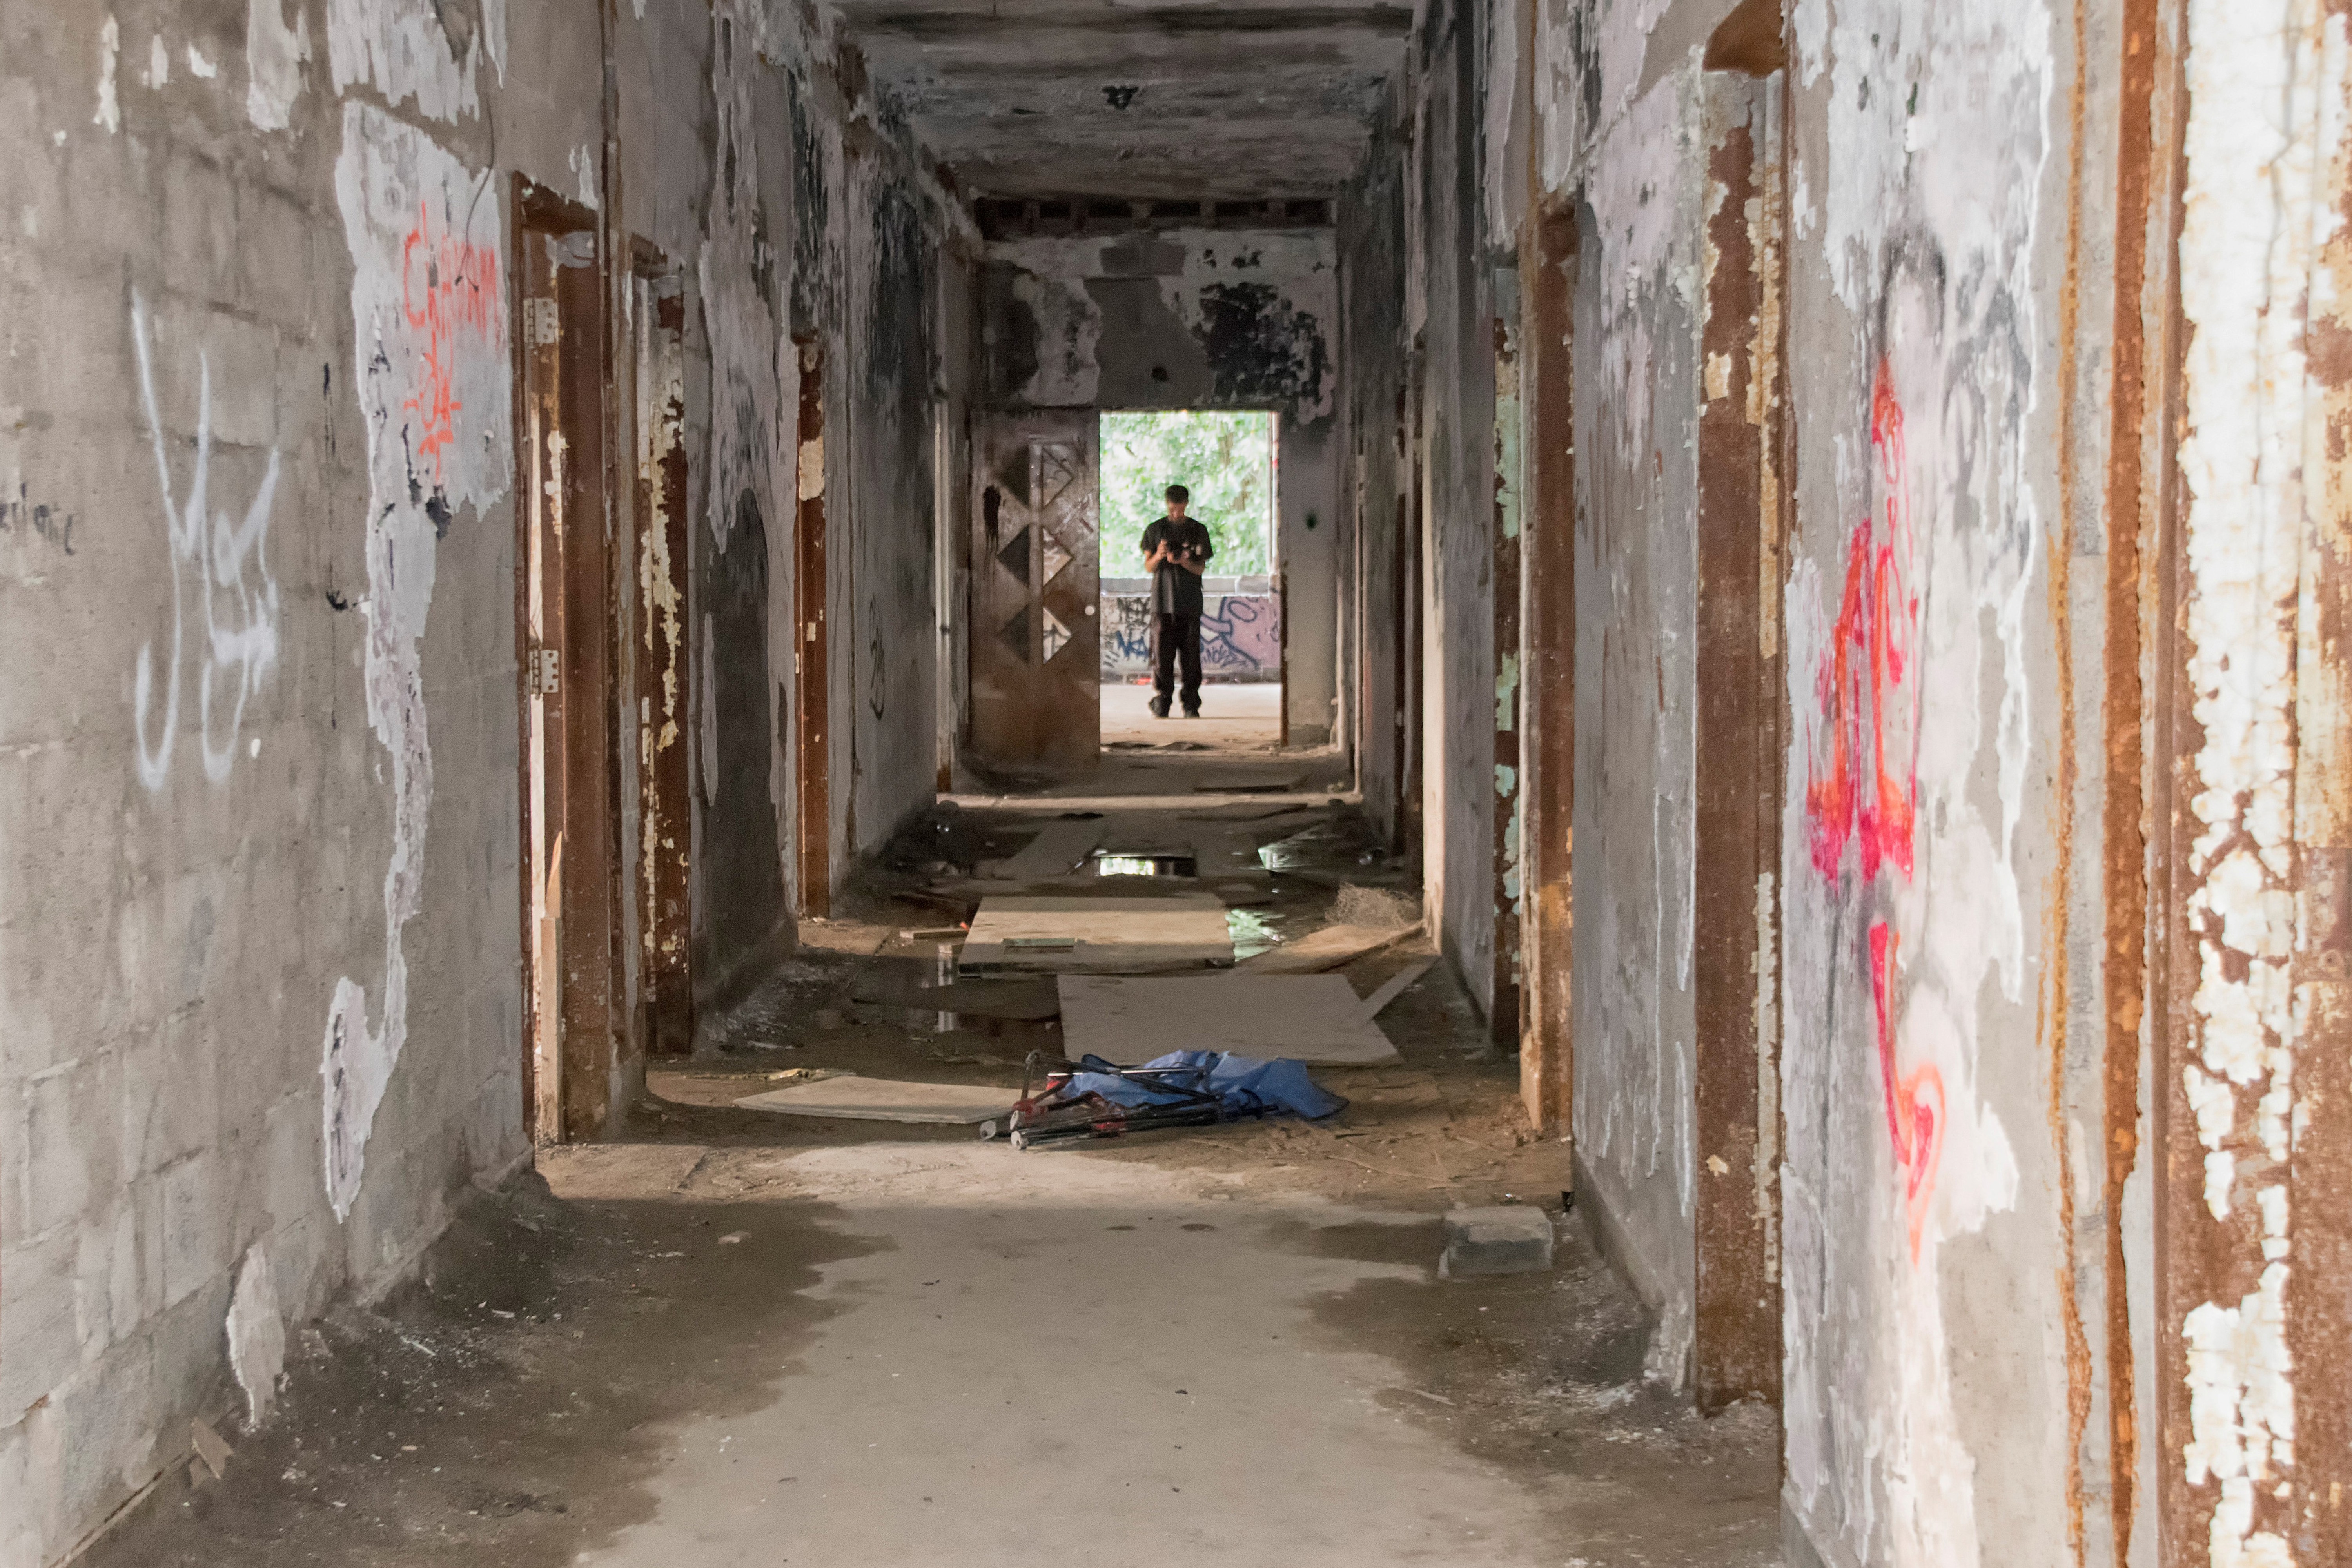
street, house, alley, wall, de, temple, canada, ruins, quebec, sainte, clotilde, horton, asile, asylum, urban area, ancient history